3 Days to Eternity

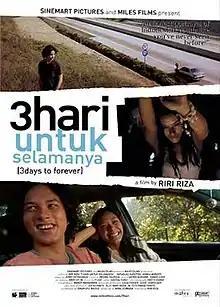
Film poster

3 Days to Eternity is a 2007 Indonesian adult comedy-drama film directed by Riri Riza. The story is about a young man and a woman who drive from Jakarta to Yogyakarta.